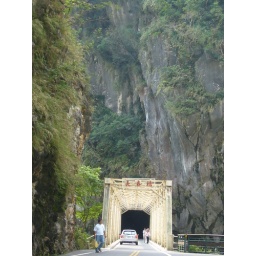
many lives were lost in building this bridge